August von Wächter

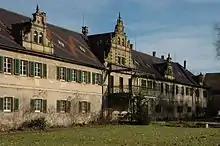
Schloss Lautenbach

Wächter was born in The Hague on 3 April 1807 into an old Württemberg family of civil servants. He was the son of diplomat Baron August Heinrich Christoph von Wächter (1776–1852) and Marie Sophie ( Haagen) (1782–1831). His father was a Württemberg Legation Councilor and since 1807 and served as "chargé d'affaires" of the Kingdom of Württemberg in The Hague, Brussels, and Frankfurt. He had four older siblings, including a brother, Baron Christoph Ludwig von Wächter, upon whose death in 1856, August was entailed Lord of the inherited estate in Lautenbach.